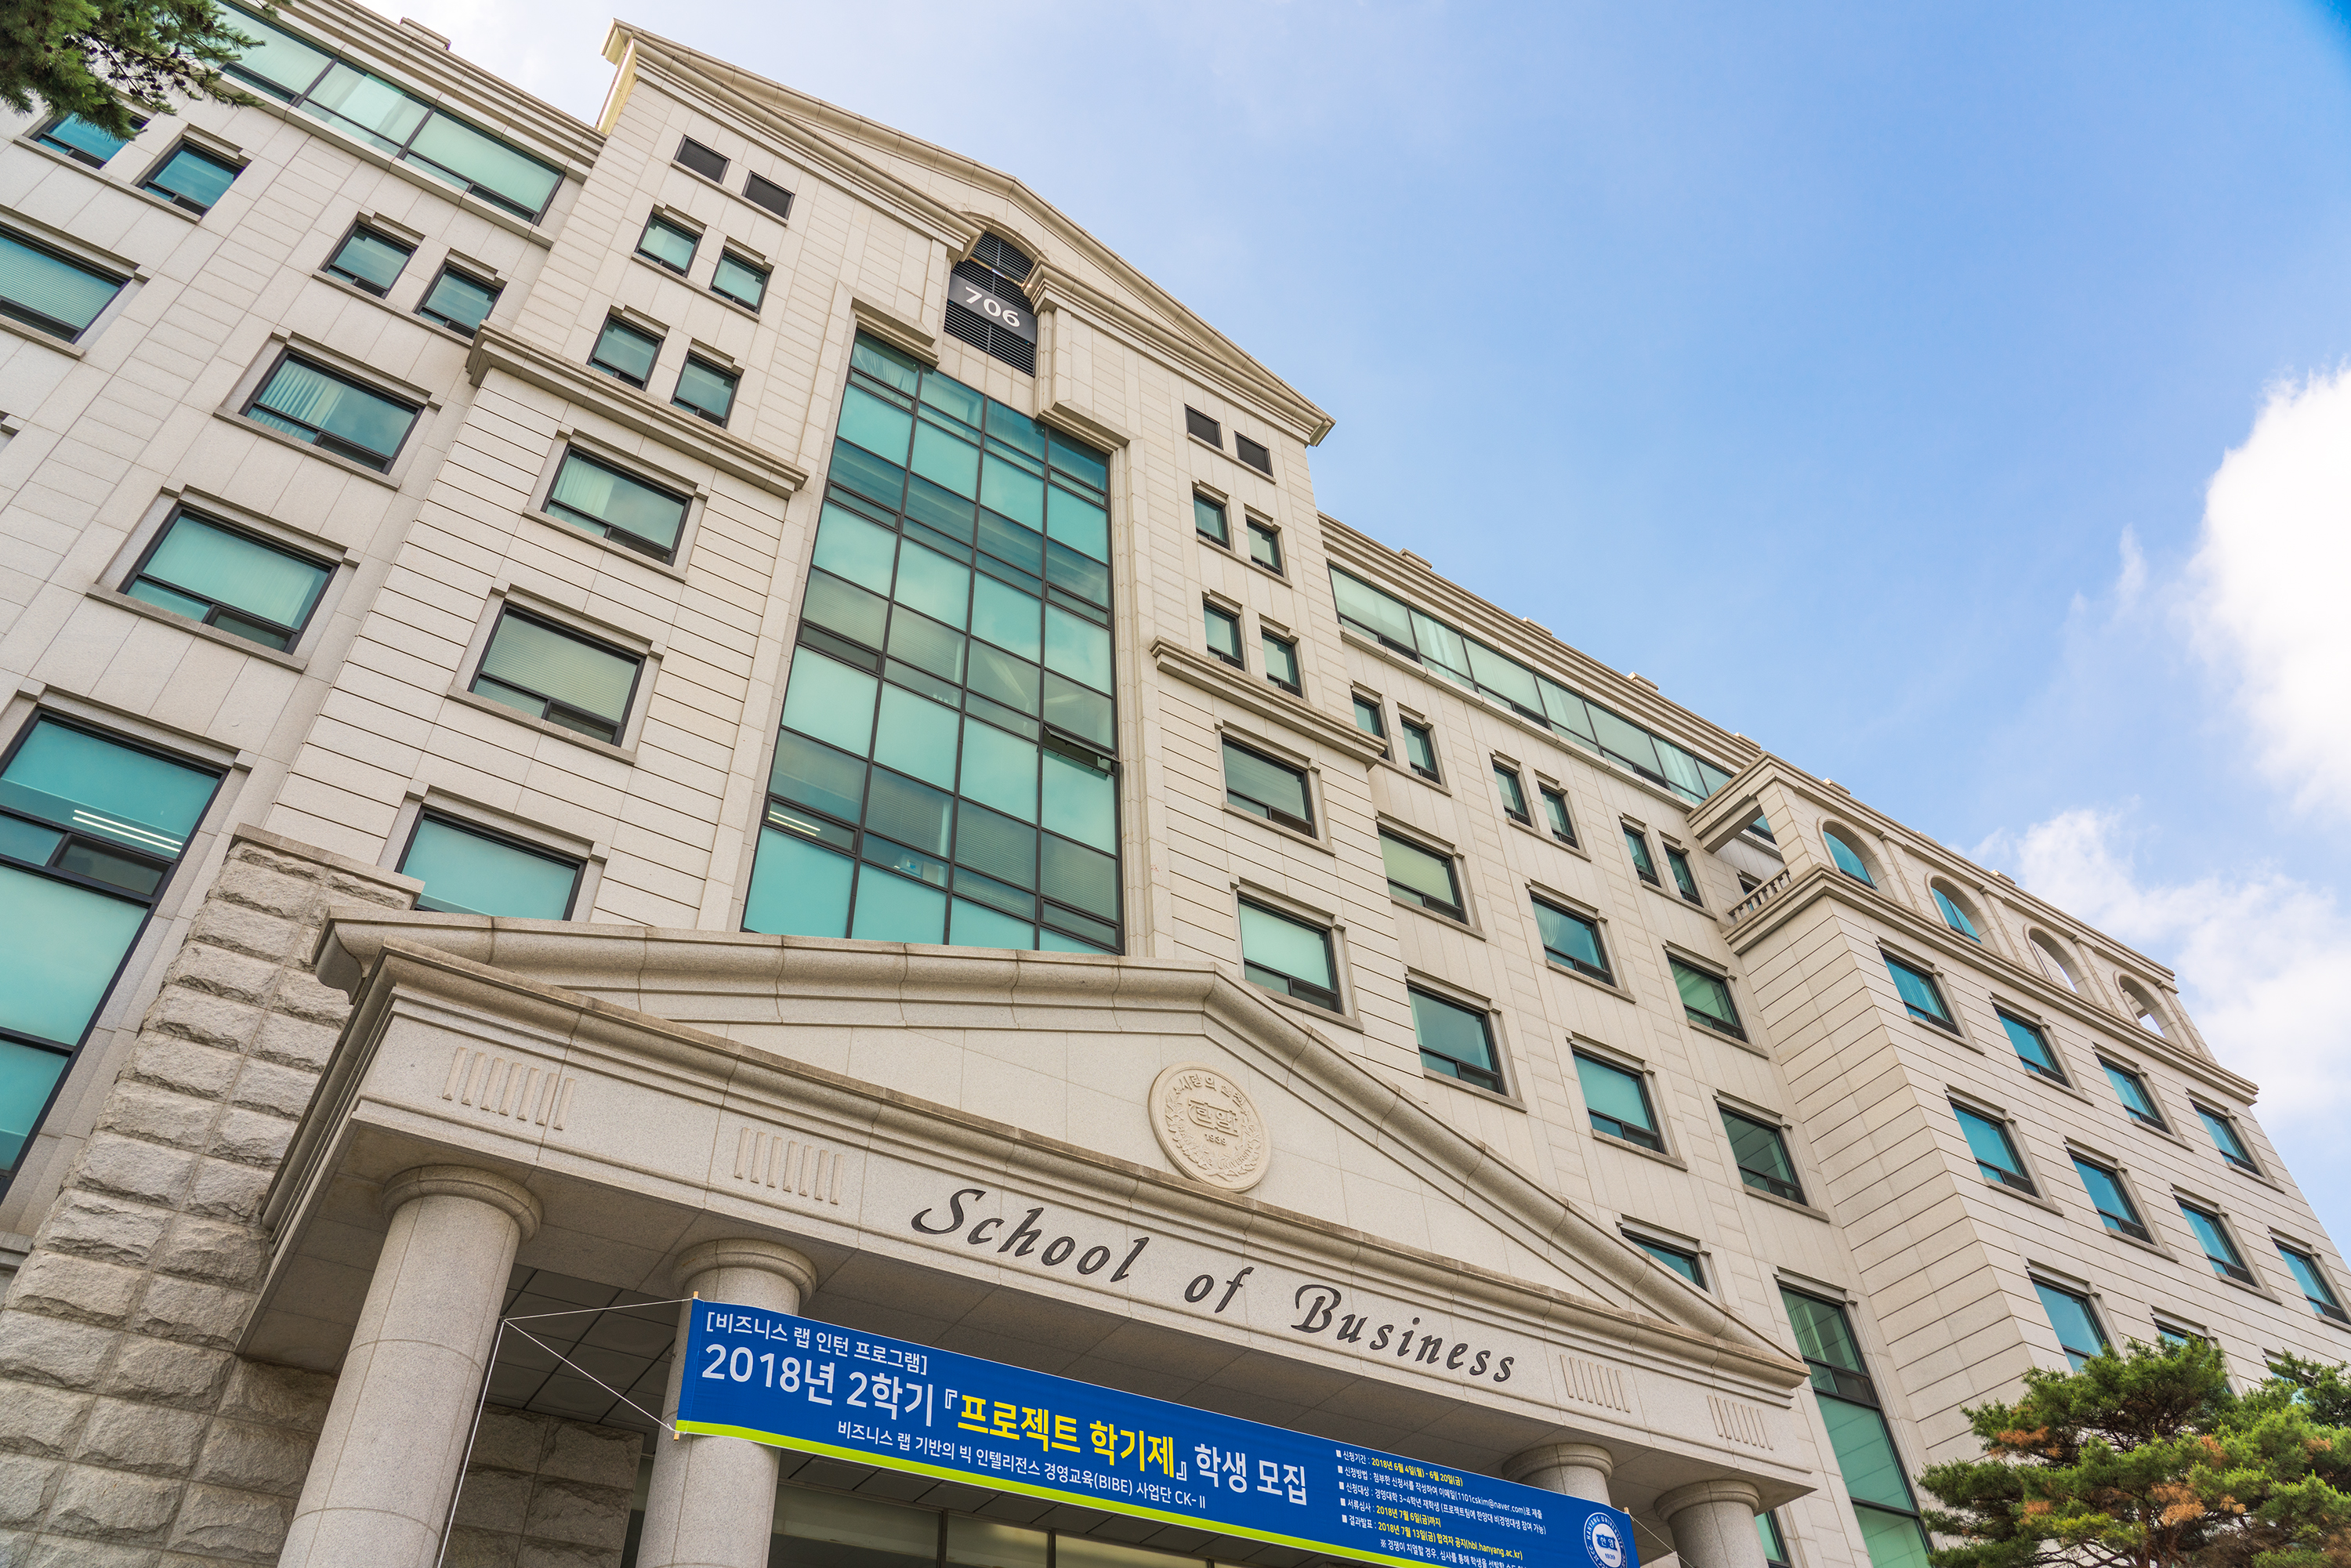
korea, Hanyang, university, building, metropolitan area, landmark, daytime, condominium, neighbourhood, commercial building, architecture, mixed use, residential area, apartment, corporate headquarters, real estate, city, facade, sky, metropolis, downtown, hotel, window, headquarters, house